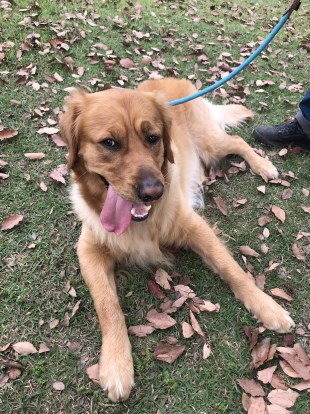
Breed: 5355-n000126-golden_retriever